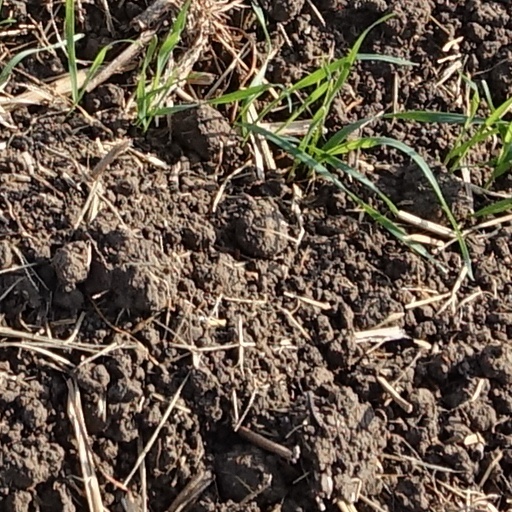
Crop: wheat